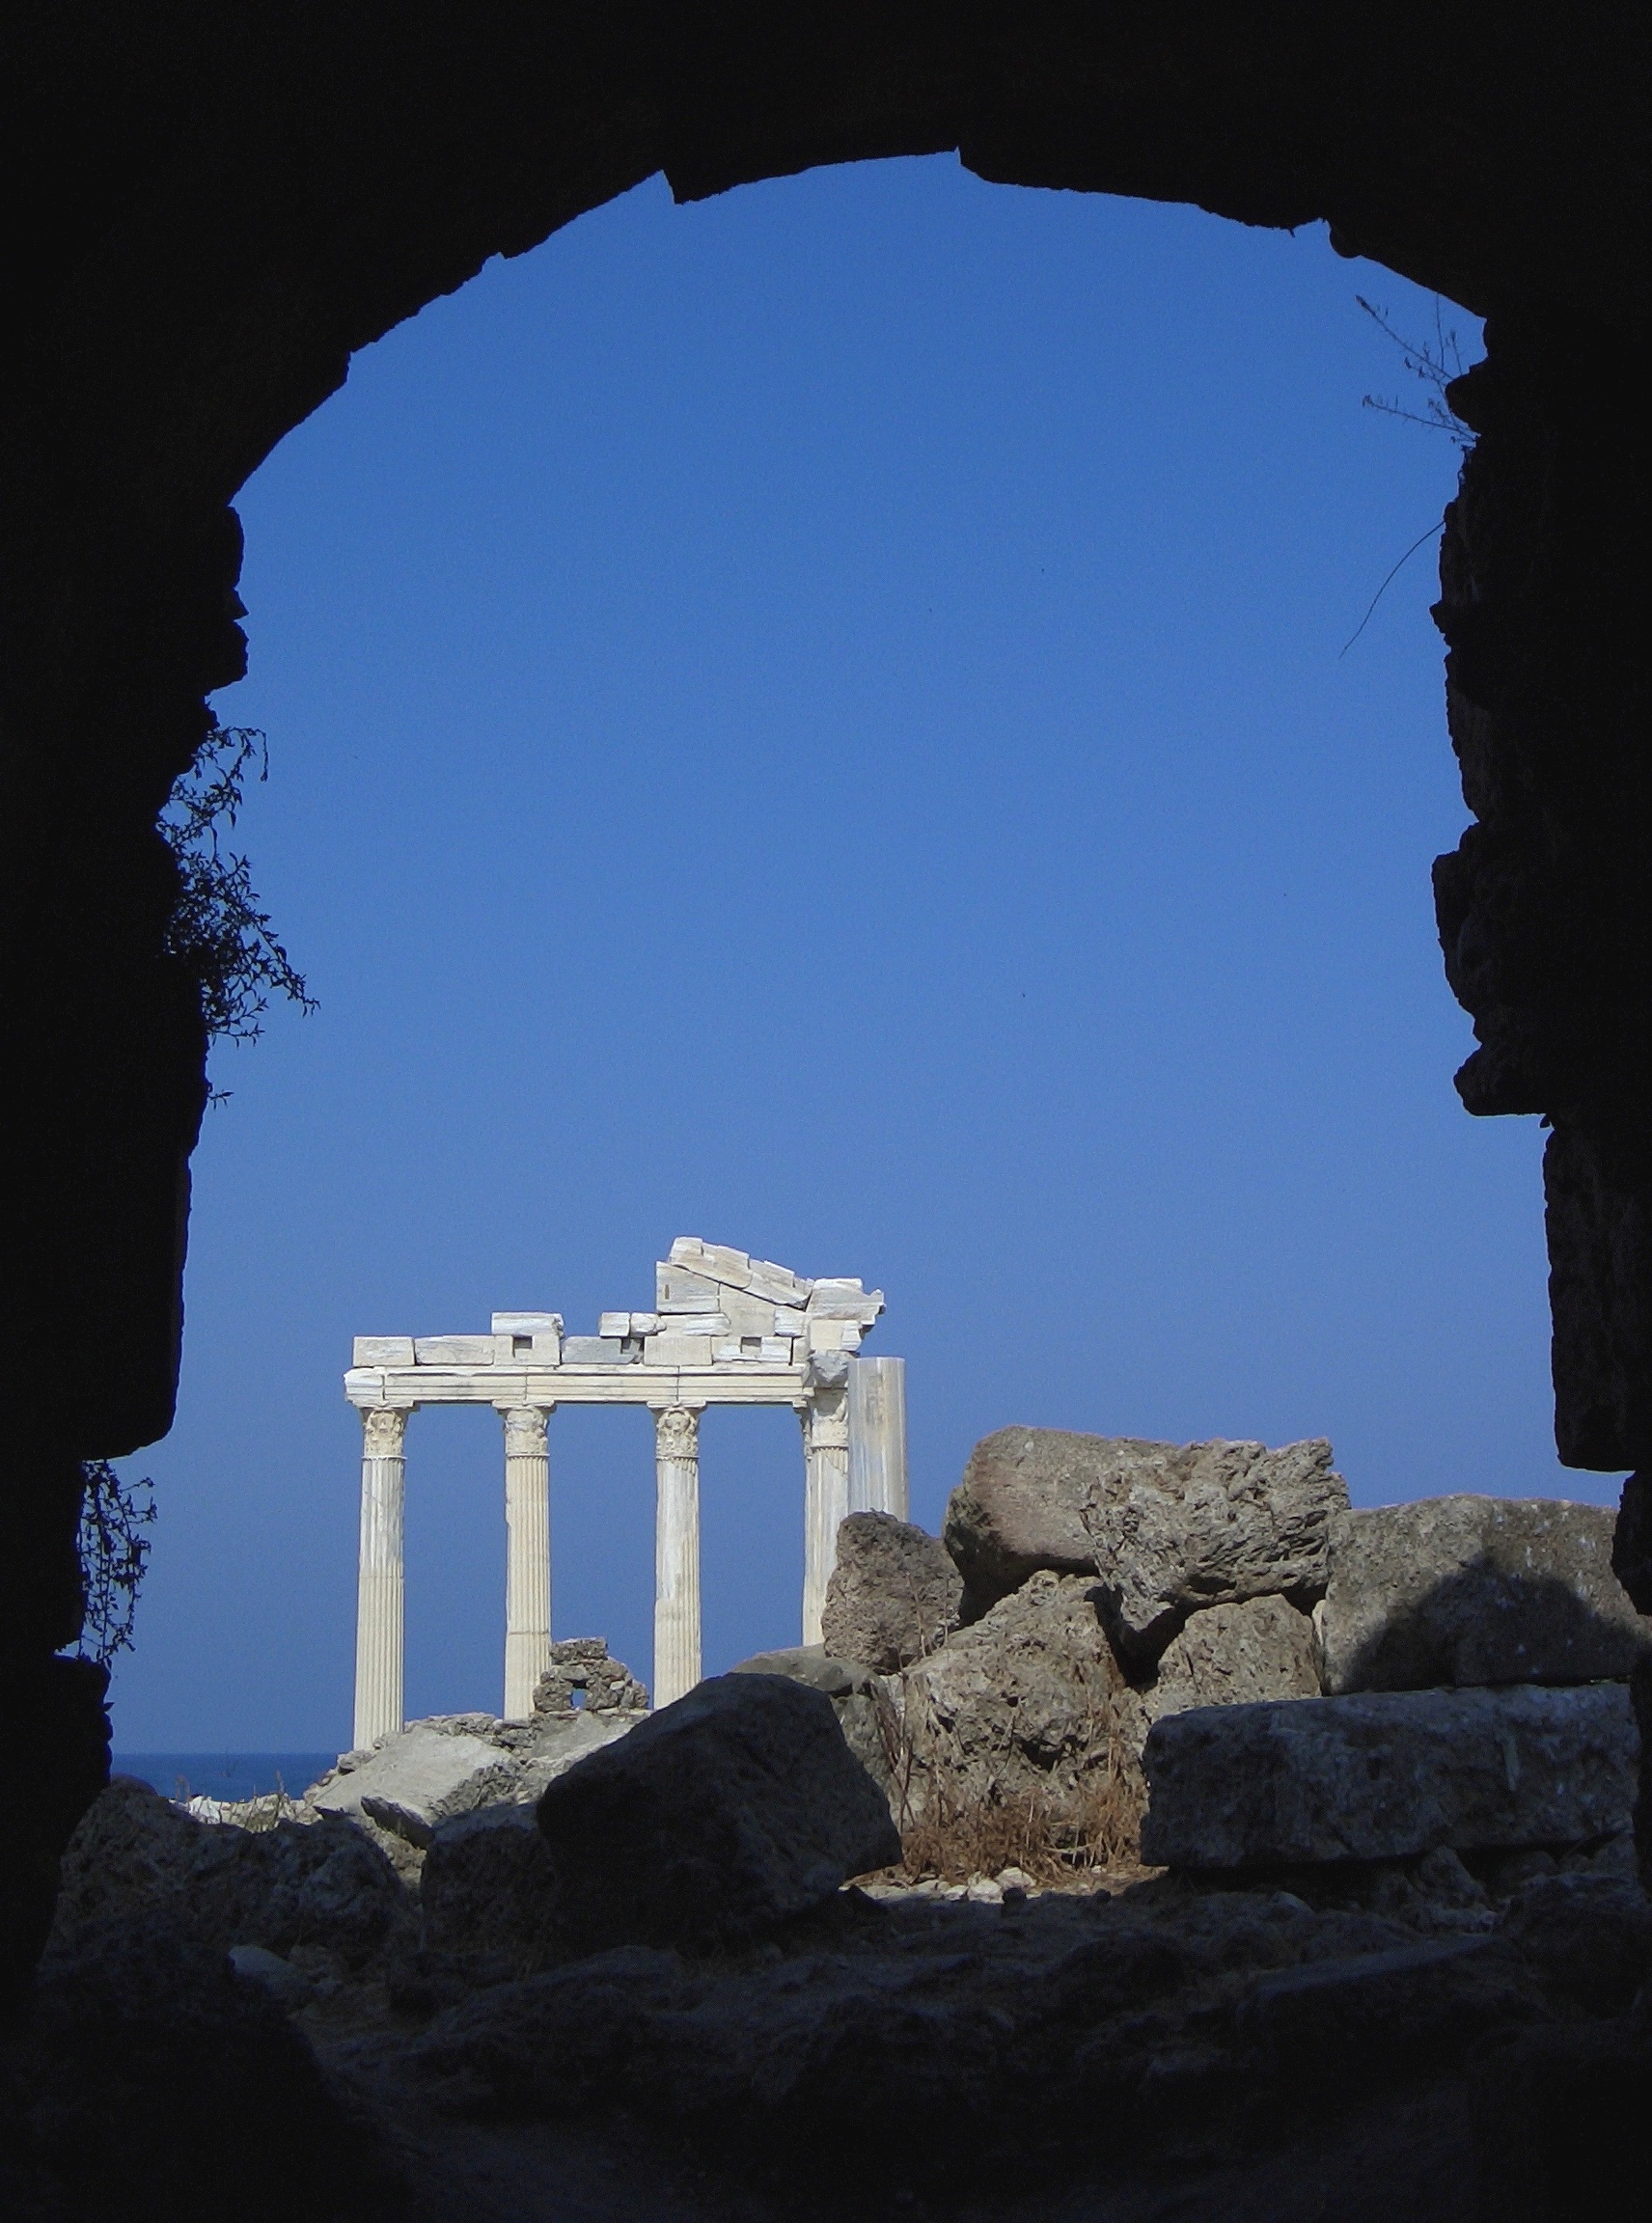
rock, mountain, architecture, sky, antique, monument, arch, reflection, holiday, landmark, blue, ruin, temple, ruins, turkey, monastery, side, monolith, columnar, ancient history